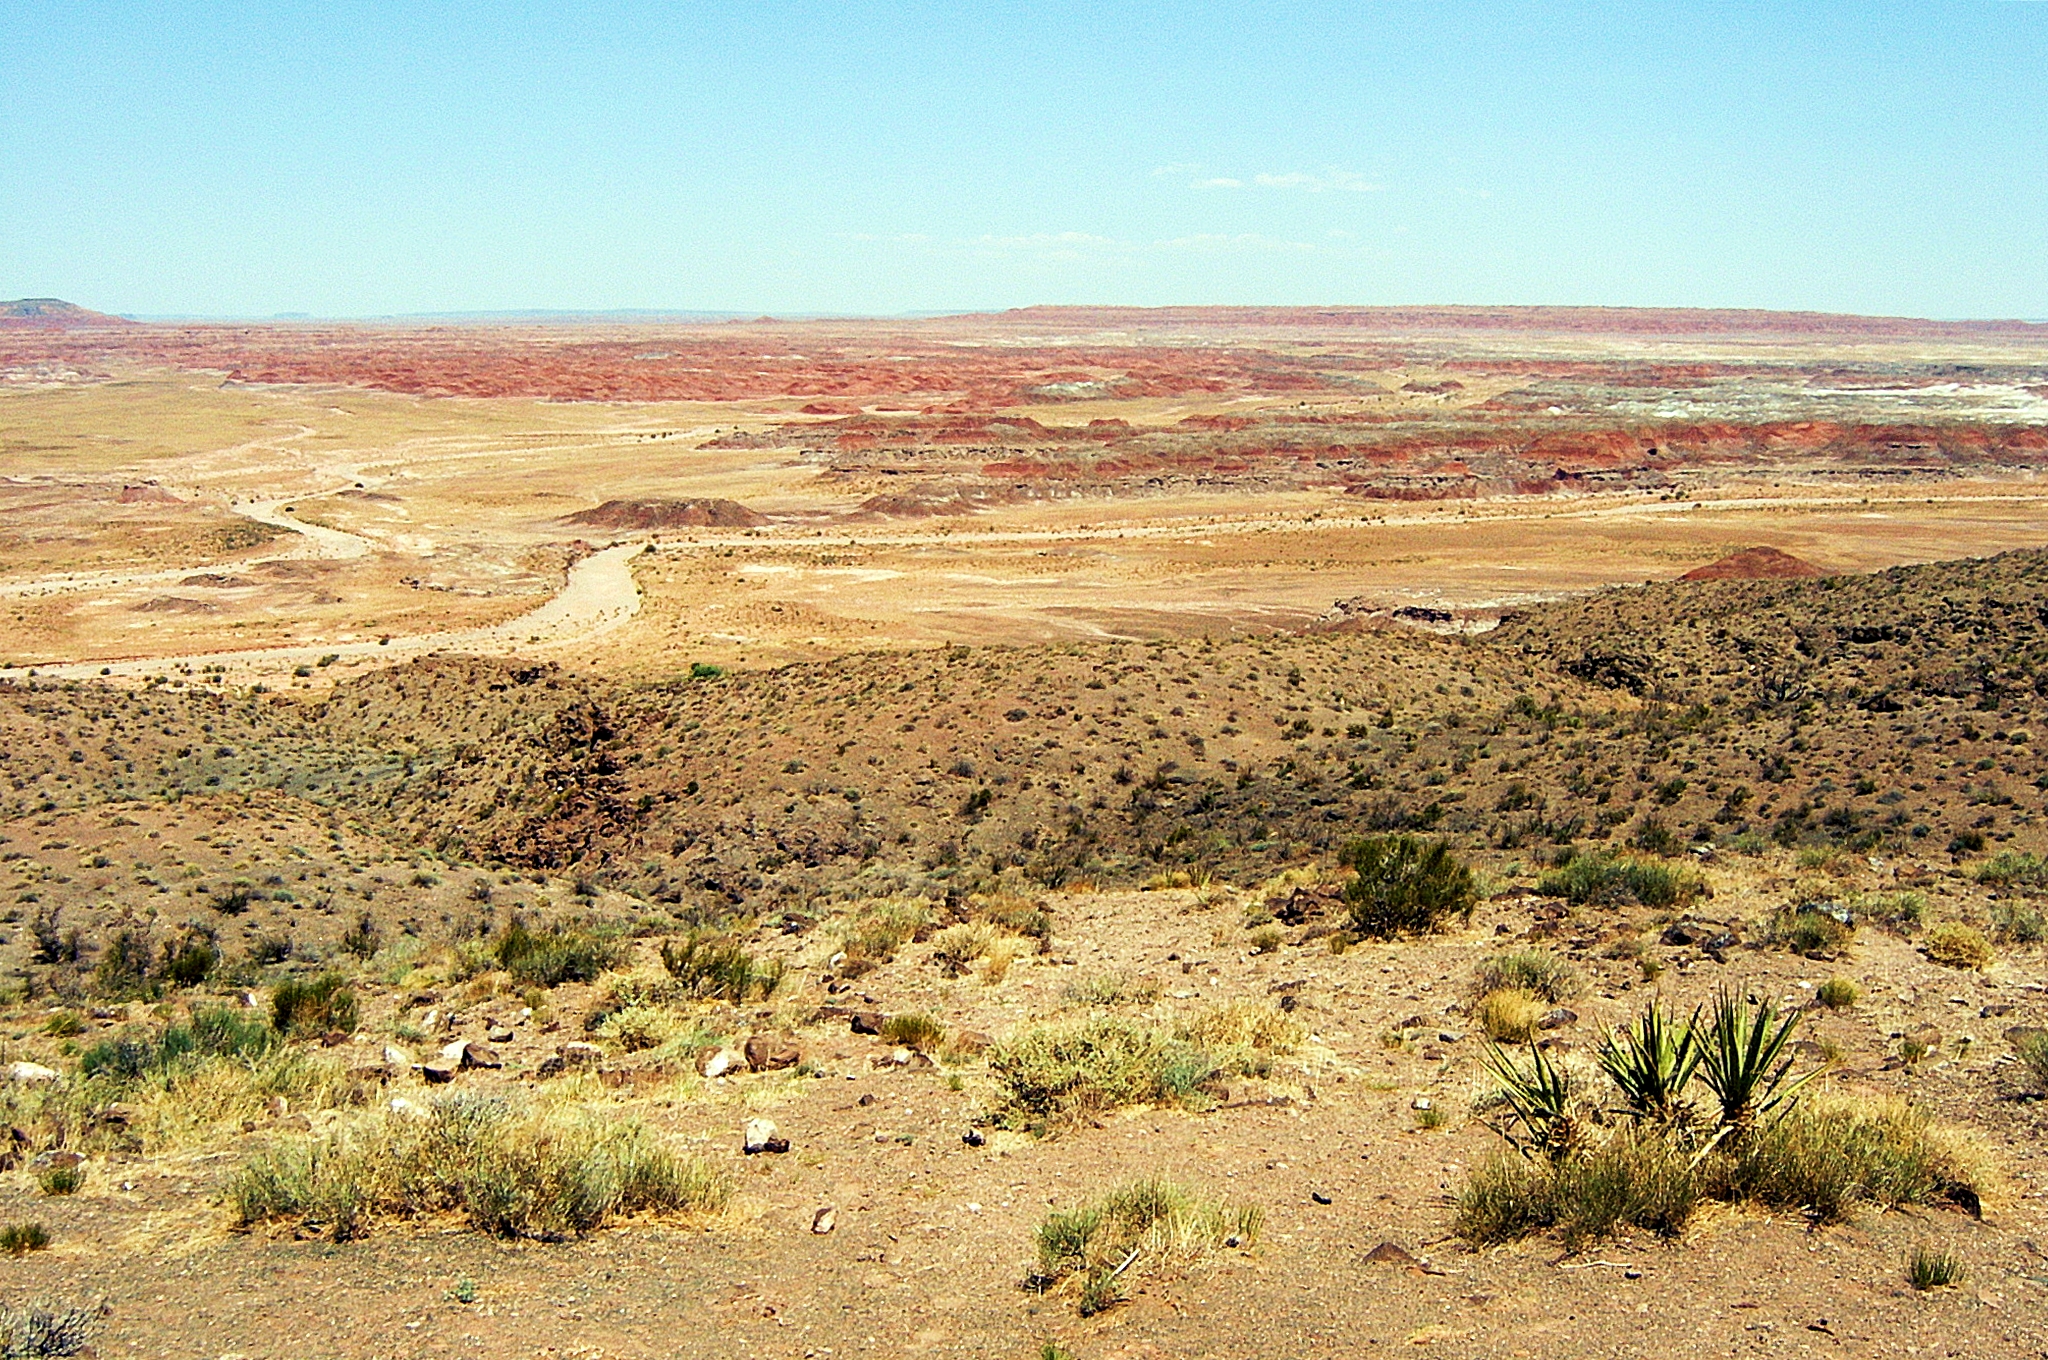
desert, painted desert, arizona, mars, mountainous landforms, shrubland, badlands, plant community, natural environment, makhtesh, ecoregion, geology, plateau, formation, escarpment, landscape, national park, soil, wadi, plain, rock, chaparral, blowout, canyon, steppe, aeolian landform, hill, valley, sand, volcanic field, terrain